Allabaculia

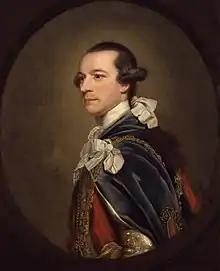
Lord Rockingham bred and owned Allabaculia during her racing career.

In her first start, Rockingham's brown-bay filly was third in a 25-guinea subscription race at Nottingham. The St. Leger Stakes was not formally run under that name until 1778. At the time of the race's founding on Tuesday, 24 September 1776, it was a small subscription race run over two miles at Doncaster for 25 guineas per subscription. None of the six contenders were formally named and consisted of Lord Rockingham's "br. b. f. by Sampson", Colonel St. Leger's bay filly by Surly, Mr. Wentworth's bay colt by Doge, Lord Scarborough's chestnut colt by Remus, Mr. Foljambe's bay filly by a Son of Blank and Mr. Farrer's grey colt by Bay-Malton. The Rockingham filly won, followed by the Surly filly and the Doge colt. The betting odds were listed in the "Racing Calendar" as "2 to 1 on Ld Rockingham's colt". The inclusion of "colt" instead of "filly" in the odds is thought to be a misprint or a looser, more inclusive interpretation of the meaning of the word colt used at the time to include both sexes. The "St. Leger" running is the last reported start for the filly in 1776.